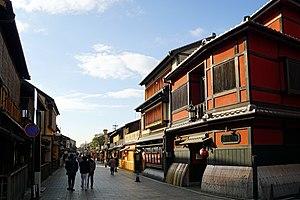
Gion est un district de Kyoto érigé au Moyen Âge à côté du sanctuaire de Yasaka. Le district a été construit pour servir de halte aux voyageurs et visiteurs du sanctuaire. Il a par la suite évolué pour devenir une zone prisée et connue pour ses geishas.